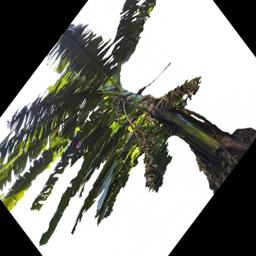
Label: BHIMKOL